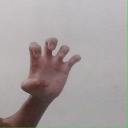
अक्षर: झ